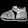
Label: Sandal